Cirebon

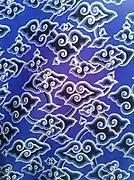
A Megamendung batik motif from Cirebon.

Batik textiles from Cirebon, especially Cirebon batik with vivid colors with motifs and patterns, that demonstrate Chinese and local influences, are well known. Chinese influences can be seen in Cirebon's culture, most notably the Cirebon batik "Megamendung" pattern that resembles Chinese cloud imagery. The Trusmi area is the production center of Cirebon batik. Cirebon Glass Painting is another aspect of Cirebon arts and crafts. The imagery in glass painting is usually derived from wayang theme to Islamic calligraphy.